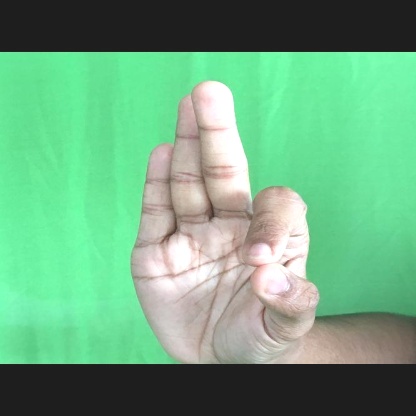
Mudra: Aralam